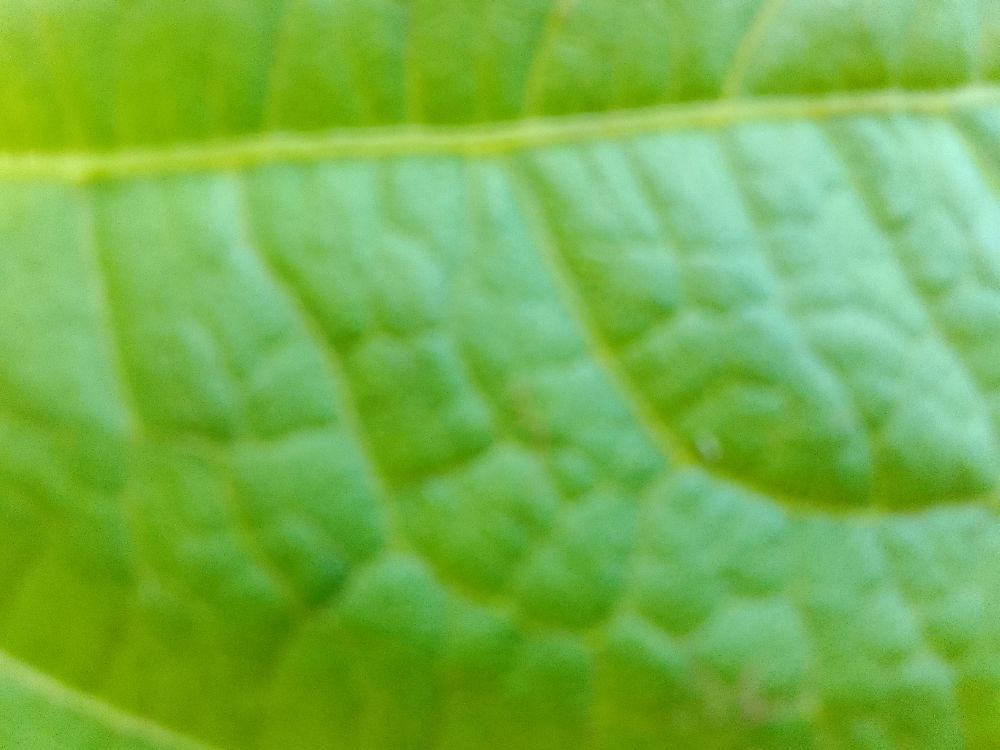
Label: healthy